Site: brandenburg
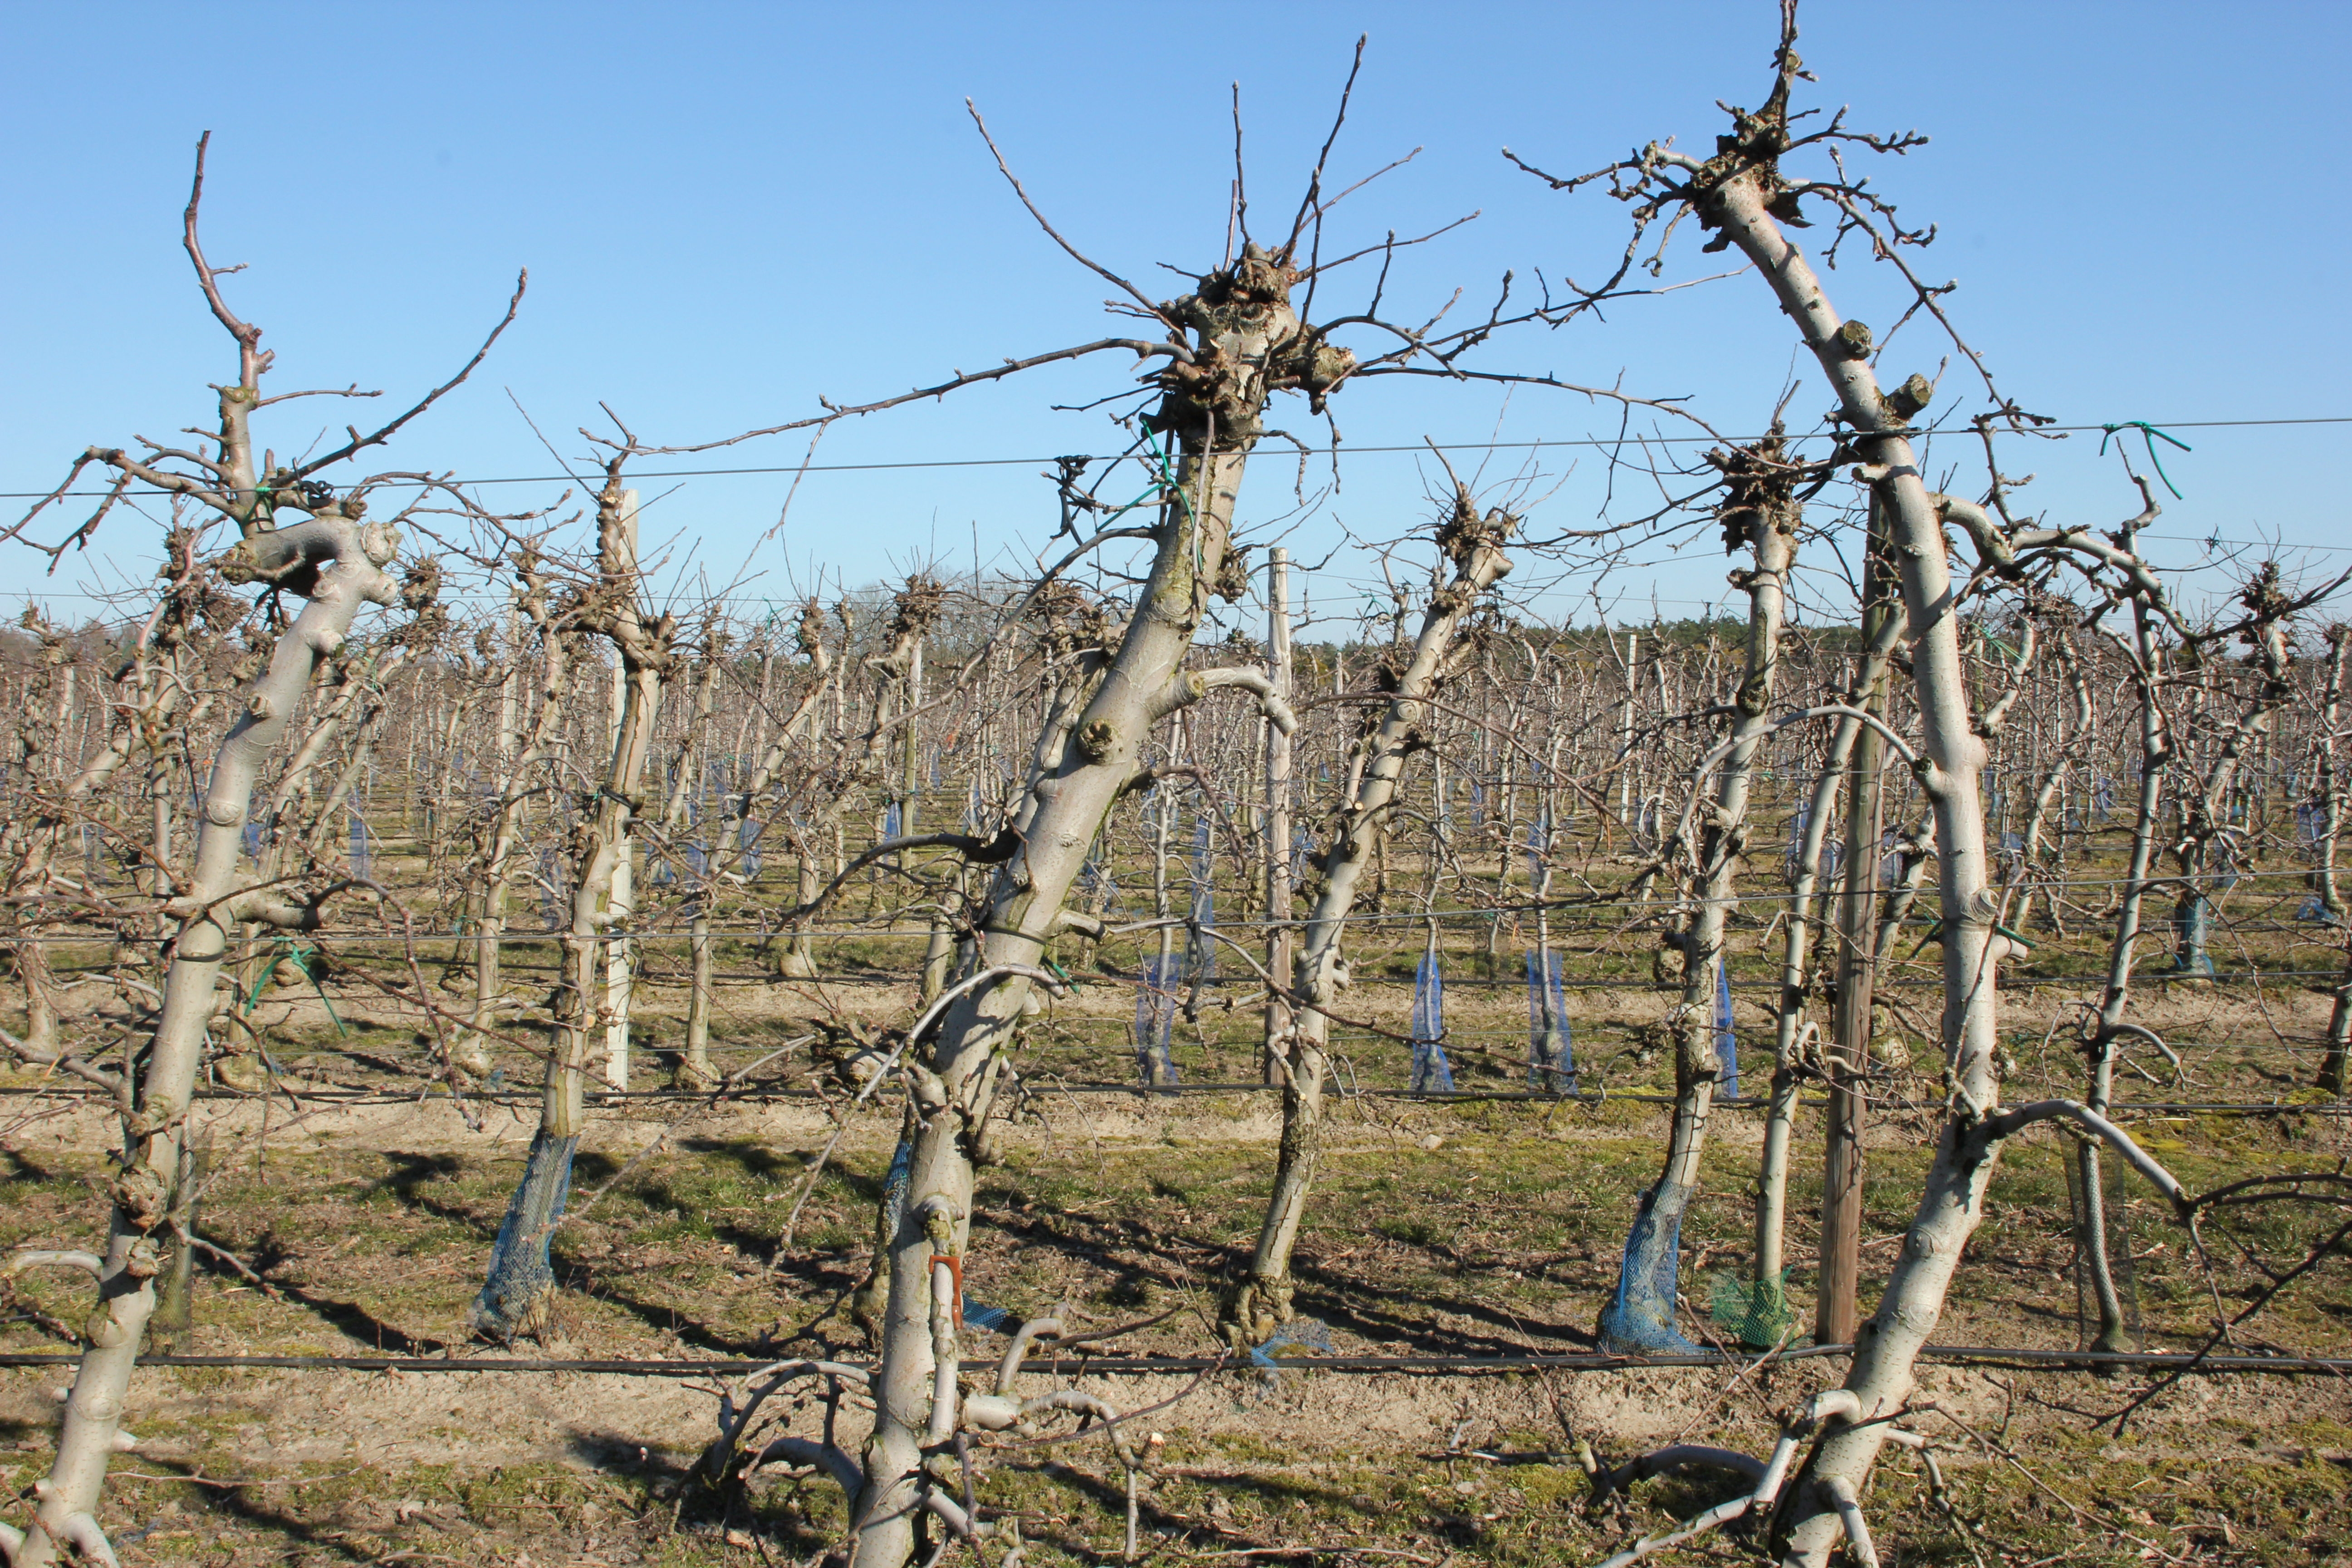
Growth stage (BBCH 03): Bud development